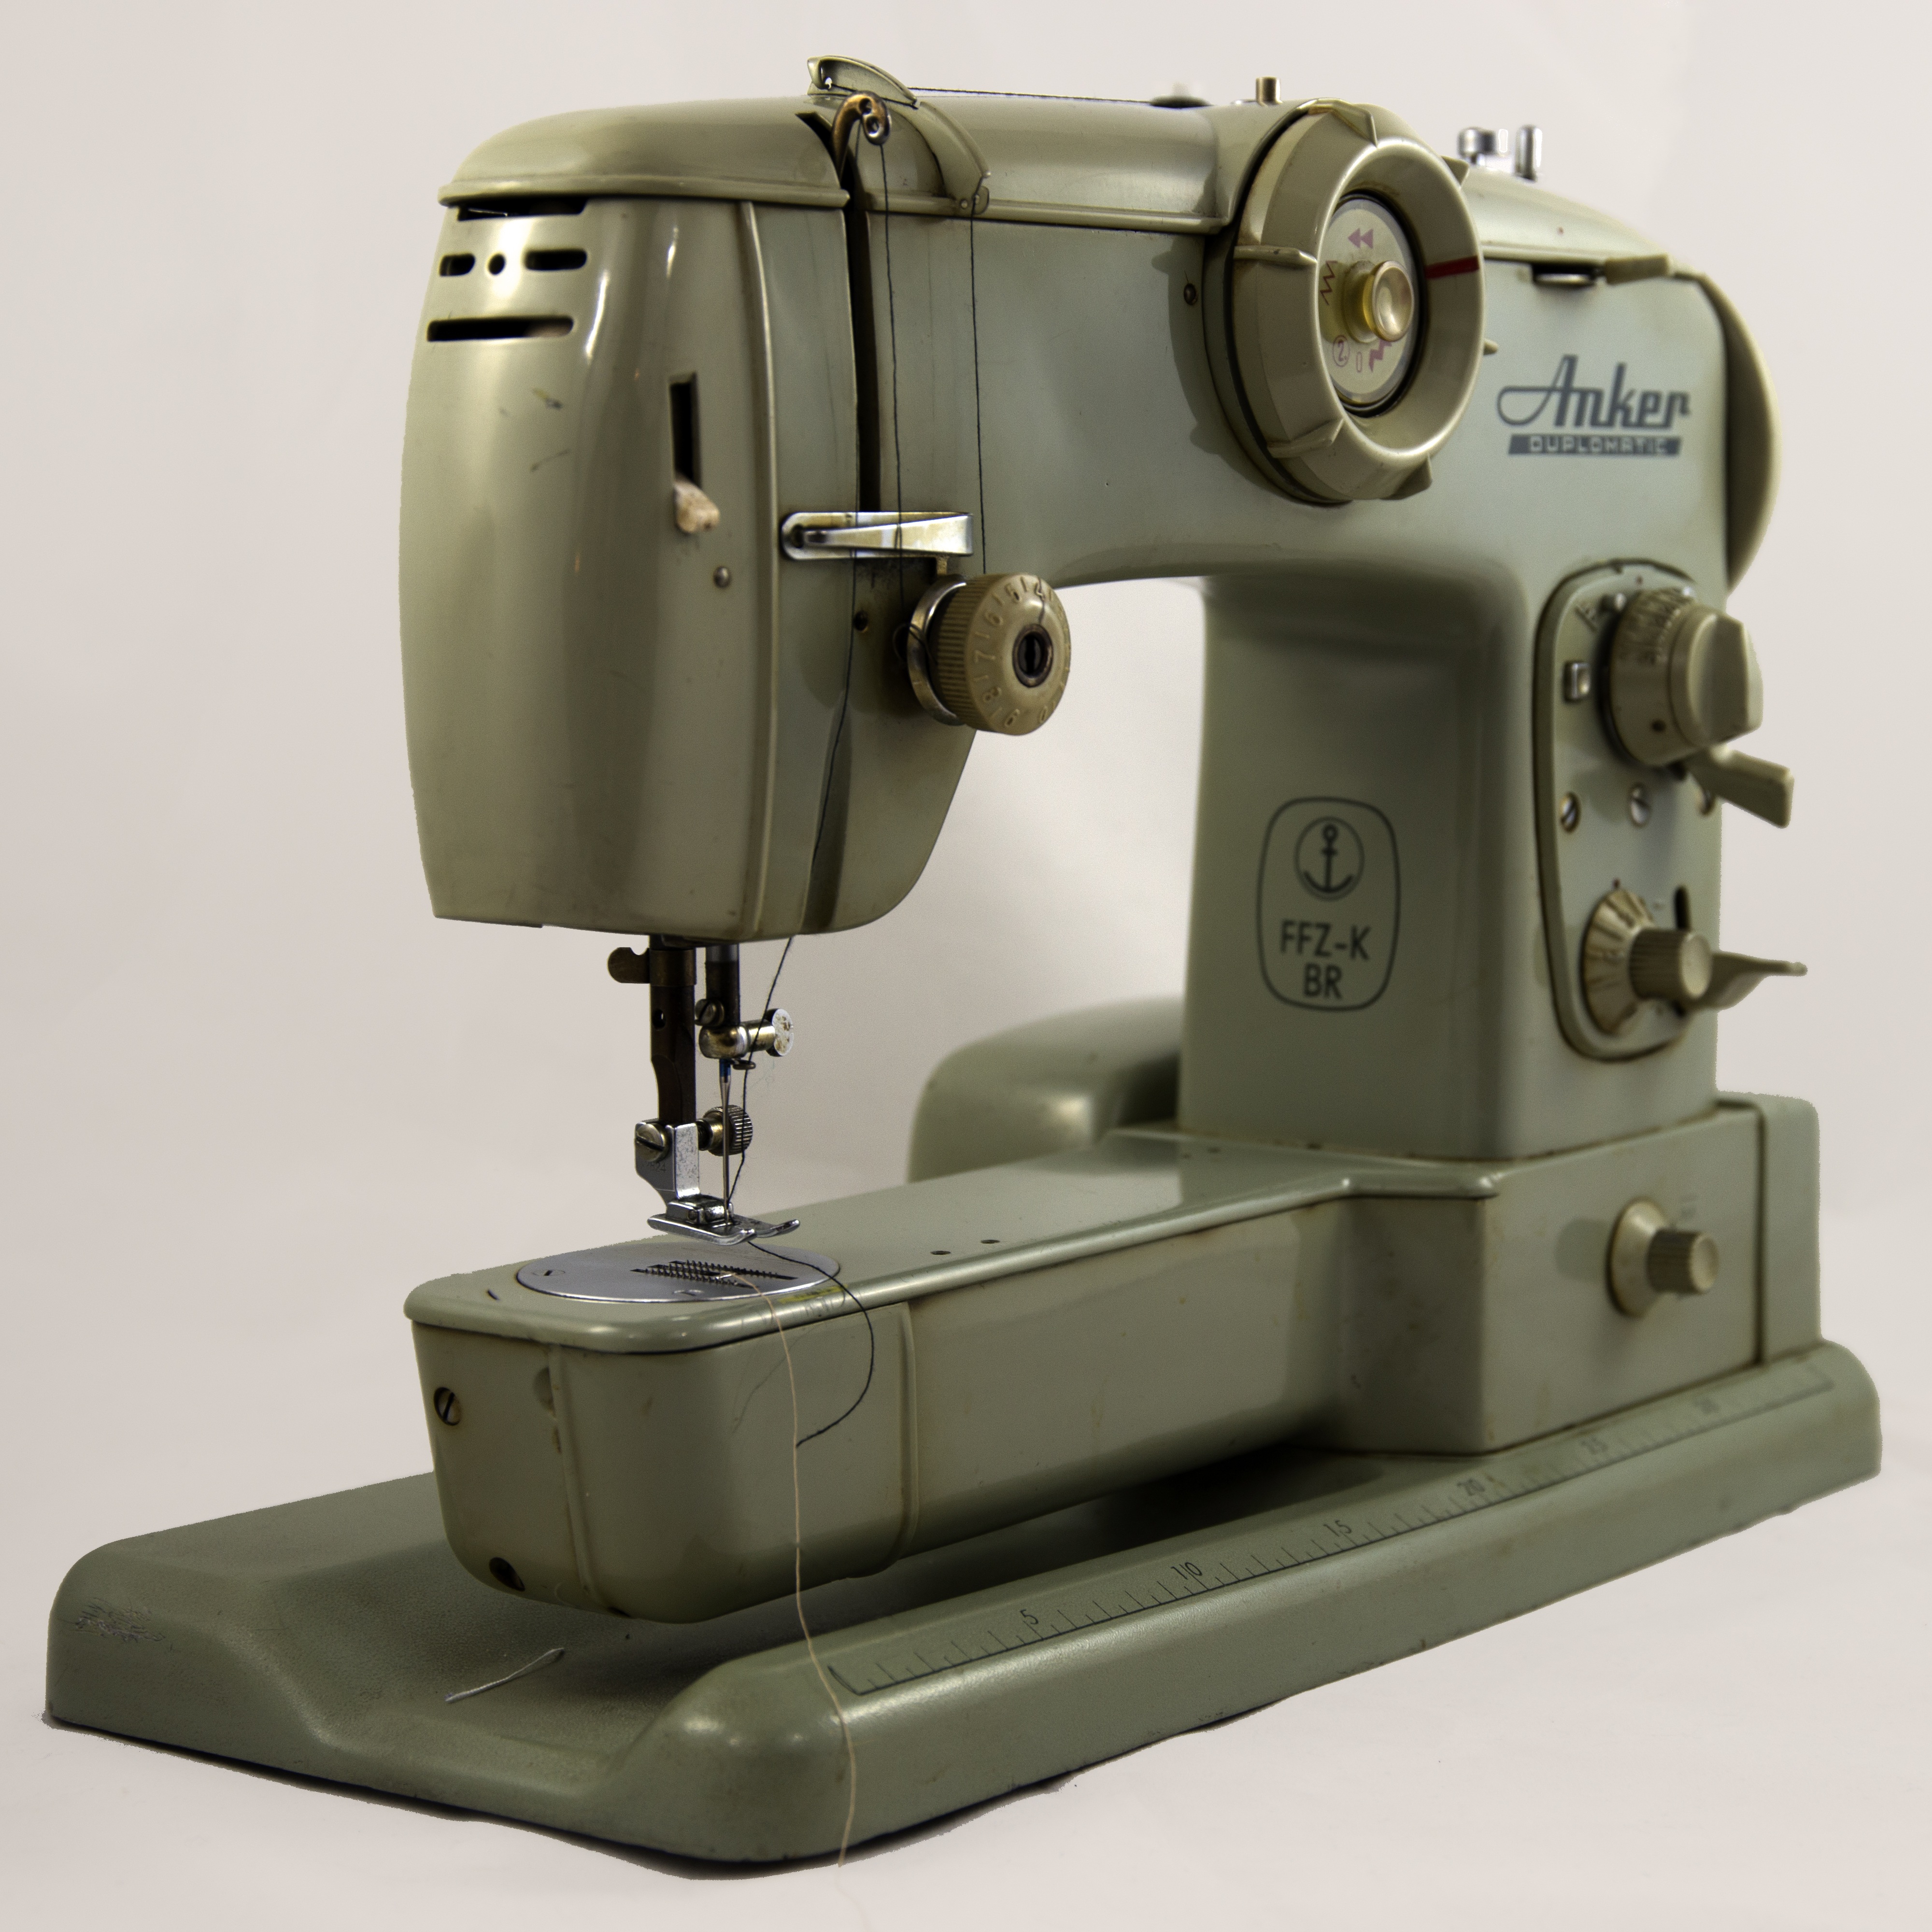
needle, old, metal, craft, yarn, fabric, sewing machine, thread, sew, sewing thread, bobbin, art, anchor, schneider, tailoring, hand labor, handarbeiten, n hutensilien, thread spool